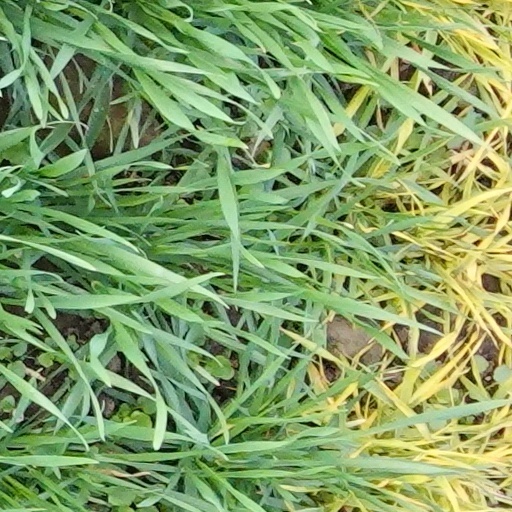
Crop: wheat